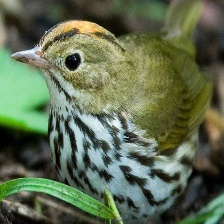
Species: OVENBIRD
Scientific name: SEIURUS AUROCAPILLA